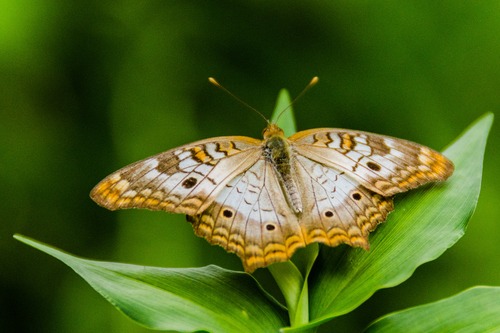
Scientific name: Anartia jatrophae
Common name: White peacock
Family: Nymphalidae
Order: Lepidoptera
Pollinator type: Primary pollinator
Habitat: Gardens, parks, and open areas
Geographic range: Southern United States to Argentina
Conservation status: Least Concern